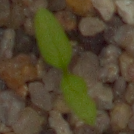
Label: common_chickweed